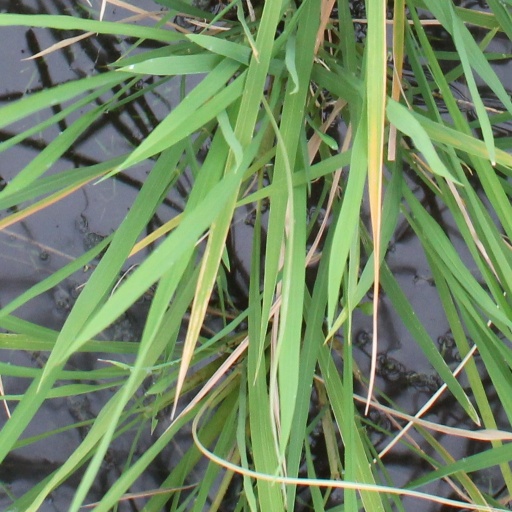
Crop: rice